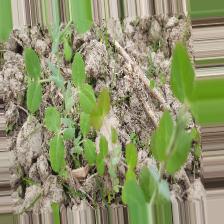
Label: Lentil Rust